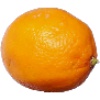
Label: Lemon Meyer 1